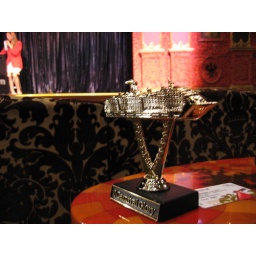
Chrissy won this 24k gold plastic piece of ship in the game show.